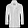
Label: Coat